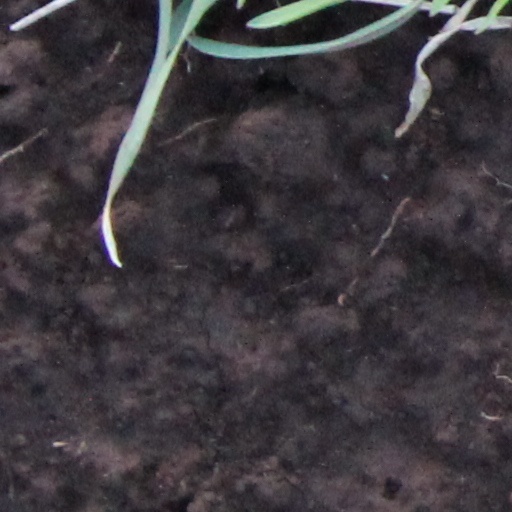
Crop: wheat